Henriette Wegner

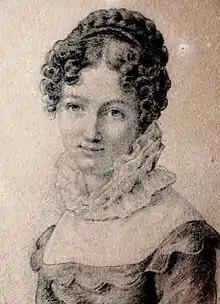
Henriette Seyler, drawn by her sister Molly in 1822, aged 17

Born Henriette Seyler in the city-republic of Hamburg, she was the youngest daughter of the banker L.E. Seyler and Anna Henriette Gossler, and a granddaughter of the Swiss-born theatre director Abel Seyler and of the Hamburg bankers Johann Hinrich Gossler and Elisabeth Berenberg, whose Belgian-origined family had founded Berenberg Bank in 1590. Her father L.E. Seyler was a co-owner of Berenberg Bank for 48 years as well as President of the Commerz-Deputation and a member of the Hamburg Parliament, and her family was one of Hamburg's most prominent Hanseatic families. On her father's side, she was a descendant of the Swiss Calvinist theologian Friedrich Seyler and of the Basel patrician families Burckhardt, Socin, Merian, Faesch and Meyer zum Pfeil; on her mother's side she was also descended from families like Amsinck and Welser.